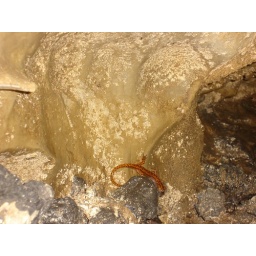
A small limestone cave salamander in a crack in the rock wall at the Walls of Jericho.